Nelson Olmsted

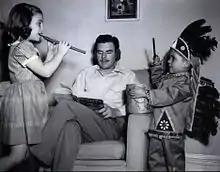
Olmsted and his two children in 1947.

Nelson Olmsted (January 28, 1914, Minneapolis, Minnesota – April 8, 1992, Torrance, California) was an actor in films and recordings, and on radio and television, from the 1950s to the 1970s. Sometimes billed as Nelson Olmstead, he was best known for an unusual NBC radio series, "Sleep No More" (1956–57), in which he narrated his own adaptations of terror tales and science-fantasy stories.